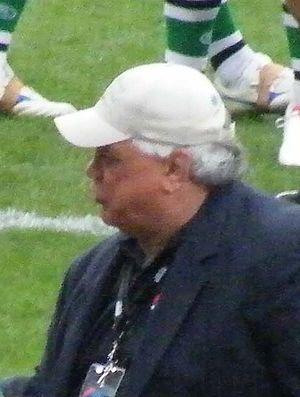
Arthur Beetson, né le 22 janvier 1945 à Roma et mort le 1ᵉʳ décembre 2011 à Paradise Point, est un joueur de rugby à XIII devenu entraîneur. Durant sa carrière de joueur, entre 1964 et 1981, il évolue au poste d'avant en tant que pilier, deuxième ligne ou troisième ligne.